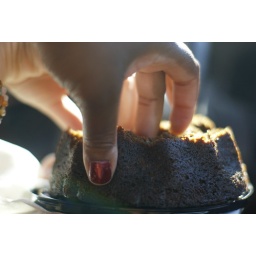
We ate a cake in the car in a parking lot while listening to Yes.